Roman amphitheatre

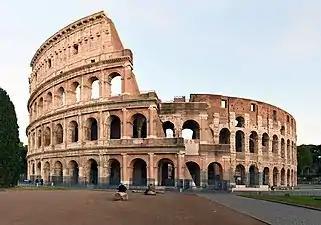
The Colosseum, the largest Roman amphitheatre ever built, and a popular tourist attraction

Roman amphitheatres are theatres — large, circular or oval open-air venues with tiered seating — built by the ancient Romans. They were used for events such as gladiator combats, "venationes" (animal slayings) and executions. About 230 Roman amphitheatres have been found across the area of the Roman Empire. Early amphitheatres date from the Republican period, though they became more monumental during the Imperial era.